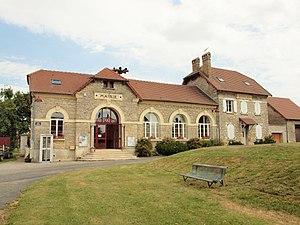
Mairie-école de Laffaux (Aisne, France)
Laffaux est une commune française située dans le département de l'Aisne, en région Hauts-de-France.